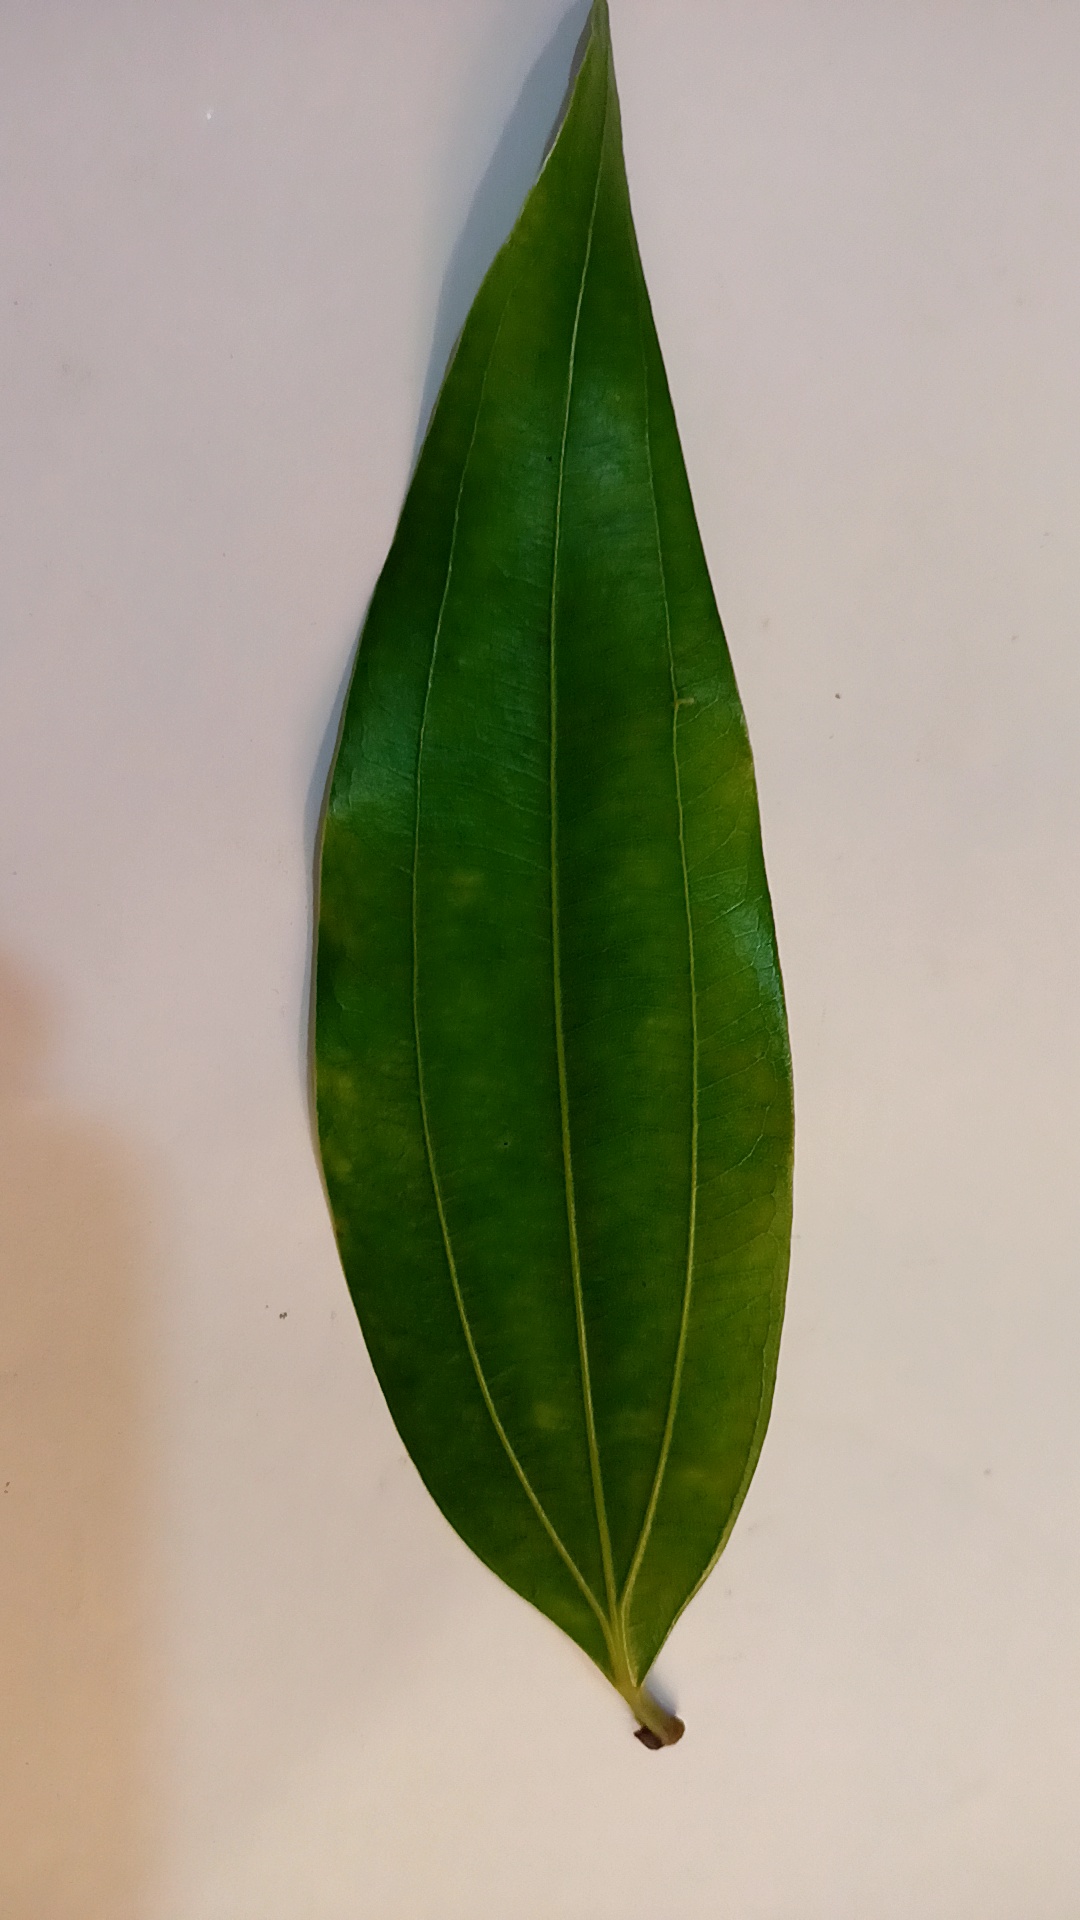
Label: Healthy